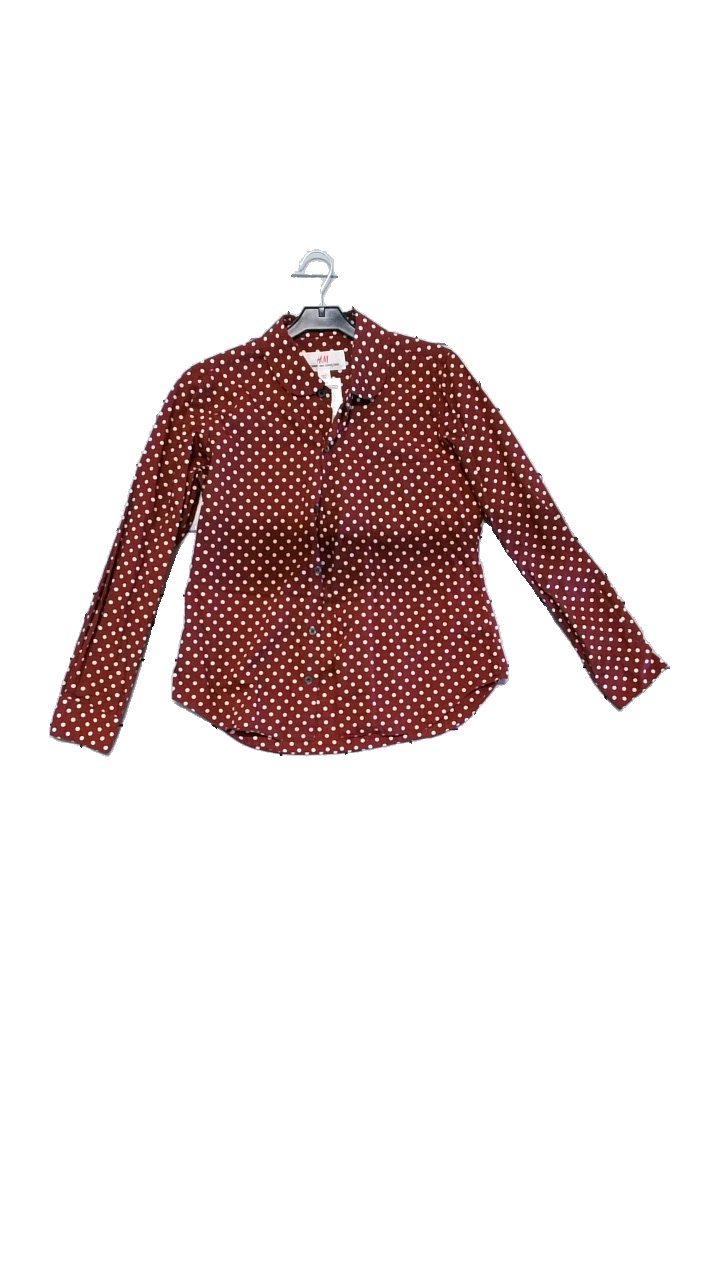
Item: Blouse (Ladies)
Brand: H&m
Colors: White, Red, Brown
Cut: Regular
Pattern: Dots
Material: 100% cotton
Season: All
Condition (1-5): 5
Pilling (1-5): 4
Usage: Reuse
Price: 100-150